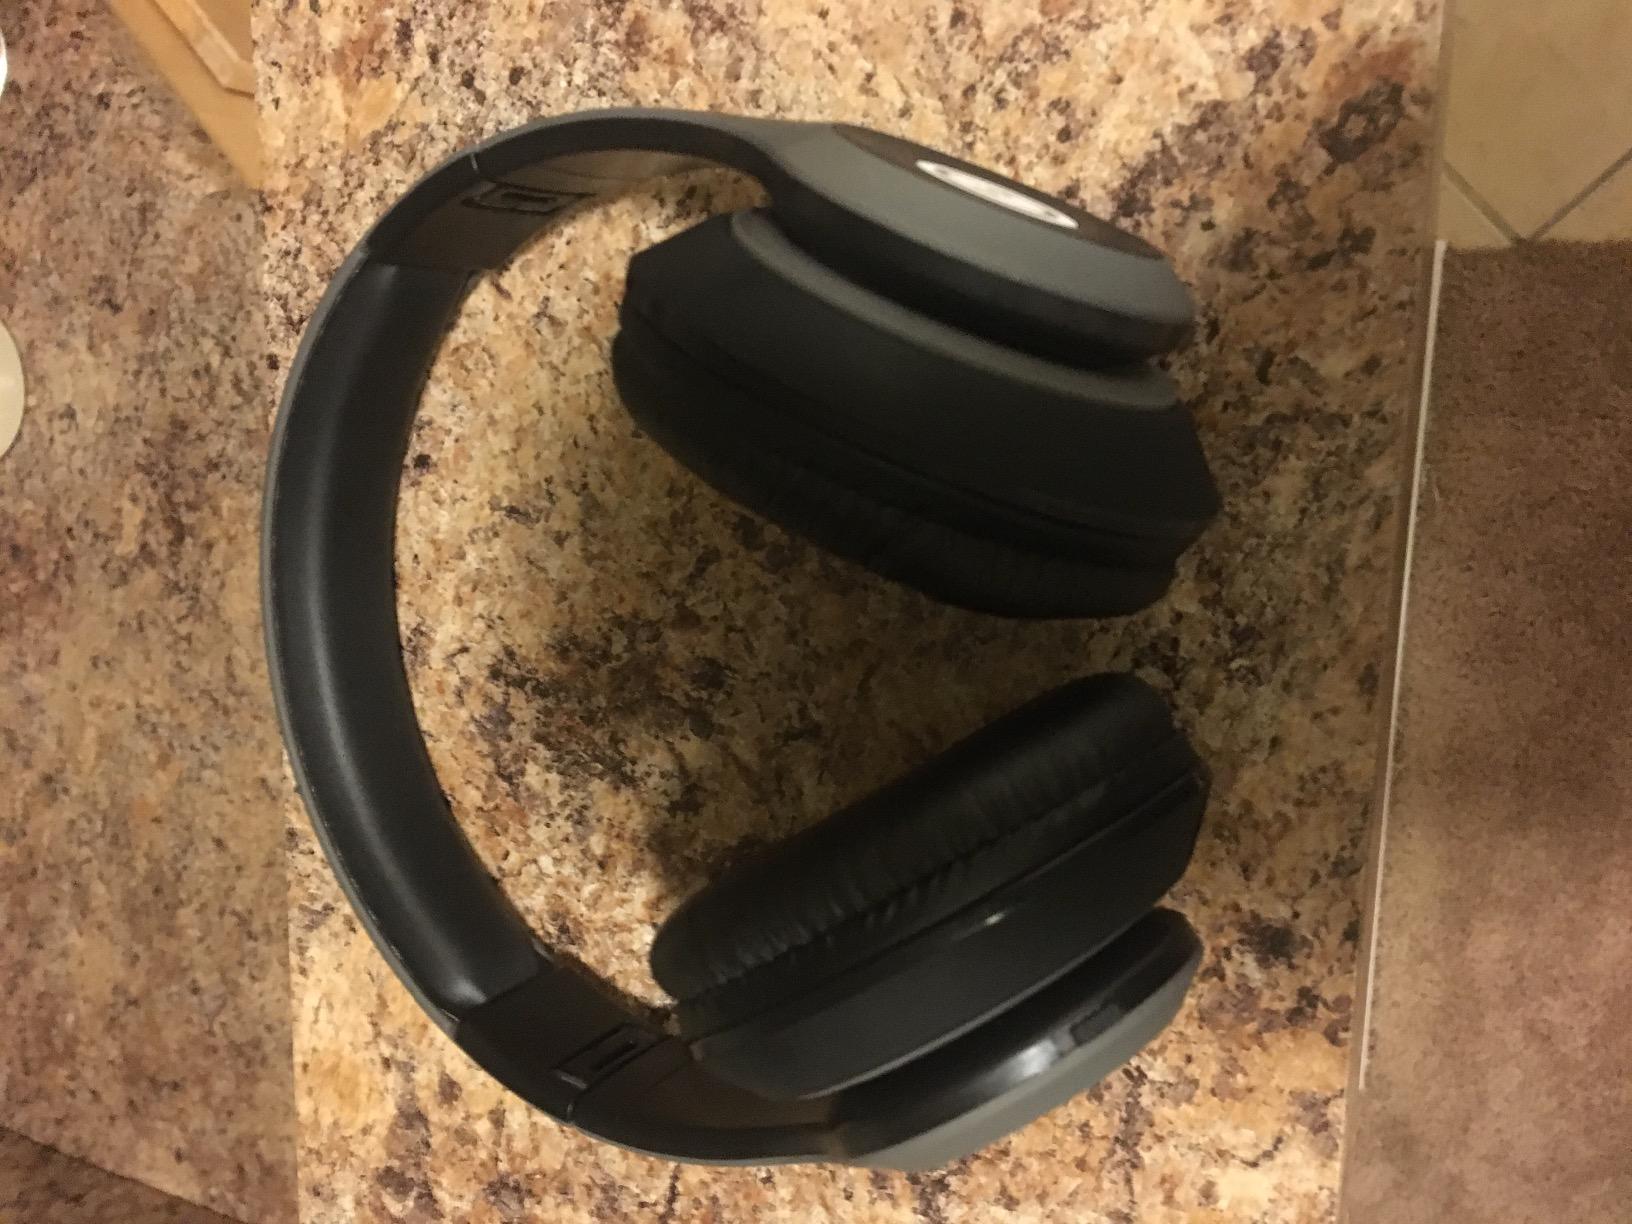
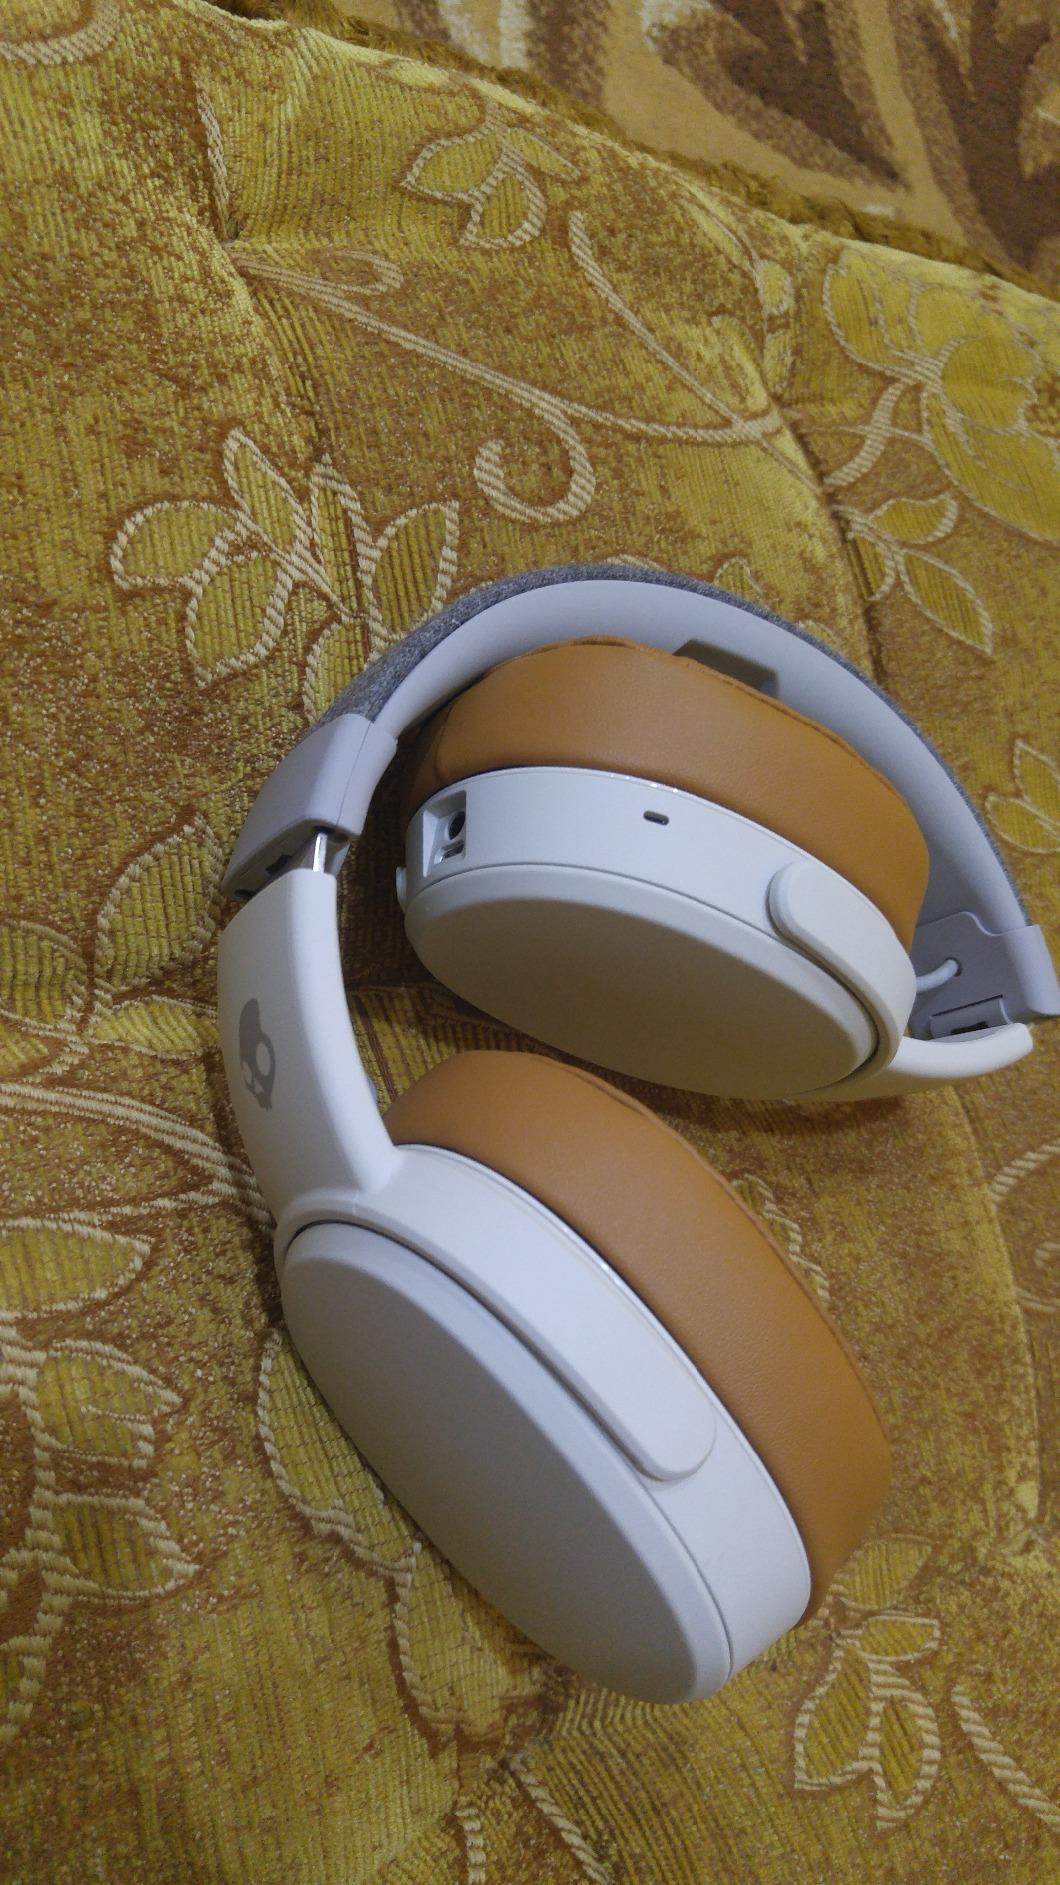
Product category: headphones
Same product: no